Dodge Kingsway

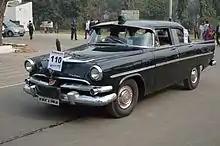
A 1956 Dodge Kingsway in India

The Dodge Kingsway is an automobile built by Dodge for export markets. The Kingsway name was adopted for the 1940 models. Before that, the export models based on Plymouth models had no unique model names.